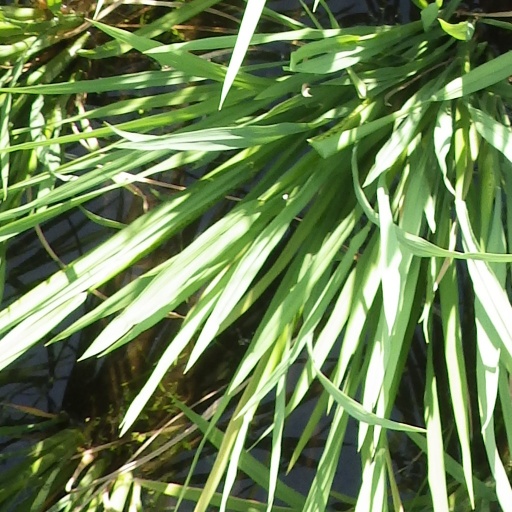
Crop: rice